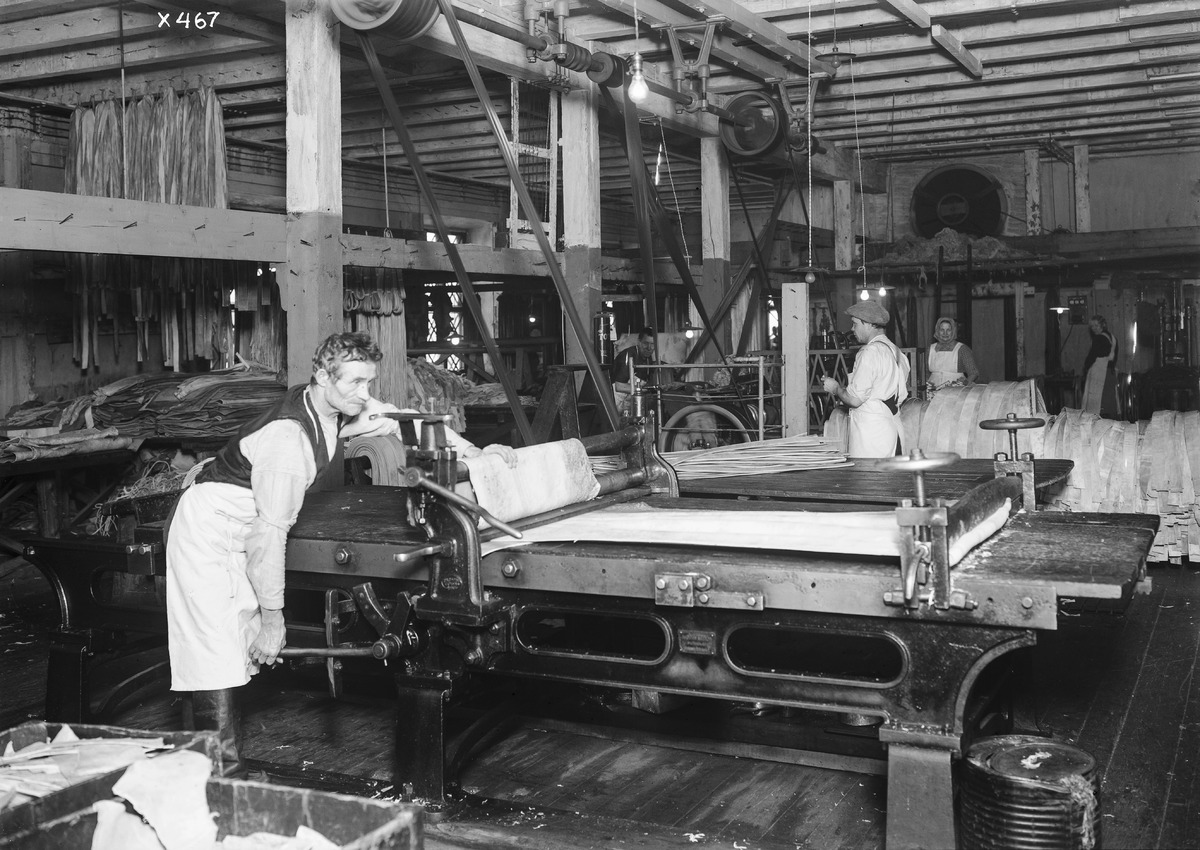
Veljekset Åström Oy:n työntekijöitä työssään yrityksen tehtaalla
Employees working at the factory of Veljekset Åström Oy
sisällön kuvaus: Veljekset Åström Oy:n työntekijöitä työssään yrityksen tehtaalla 24.2.1935. content description: Employees working at the factory of Veljekset Åström Oy on February 24, 1935.
Vuosi: 1935
Paikka: Suomi, Oulu, Suomi, Pohjois-Pohjanmaa, Oulu
Aiheet: tehdasrakennukset; Veljekset Åström Oy; sisäkuva; koneet; nahkateollisuus; tehtaat; teollisuusrakennukset; tuotantolaitokset; leather industry; industrial buildings; factories; production plants; machines